Tirabin al-Sana

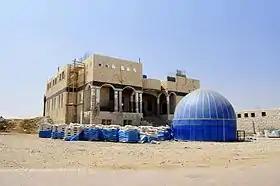
Tirabin al-Sana's mosque under construction

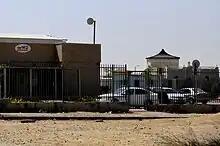
A local medical clinic

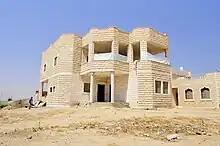
A private house being built in Tirabin al-Sana (July 2012)

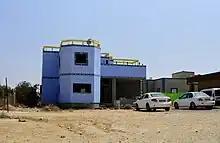
Private residence in Tirabin al-Sana. July 2012

Tirabin al-Sana, also Tarabin, is a Bedouin village in the Negev desert in southern Israel. The village was built for the Tarabin tribe. Located near Rahat and Mishmar HaNegev, it falls under the jurisdiction of al-Kasom Regional Council. In it had a population of .